General Steel Industries

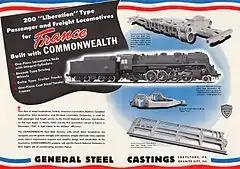
General Steel Castings advertisement for cast steel locomotive frames.

In 1929, General Steel Castings Corp. acquired the Commonwealth Steel Company, a Granite City, Illinois based maker of steel, steel castings, and railroad supplies that had been founded in 1901, and had become a supplier to railroad companies. Commonwealth Steel had manufactured large cast steel bolsters for passenger cars for exhibit at the 1904 St. Louis World's Fair, and designed and produced a one-piece locomotive bed in 1926. By 1928, "practically all locomotives and passenger cars built in the United States" were using Commonwealth products.